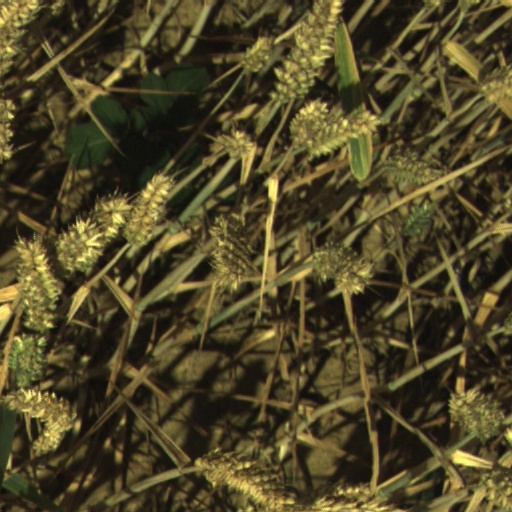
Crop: wheat